Zero 5 (Atari Jaguar video game)

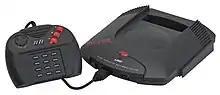
Along with "Attack of the Mutant Penguins" by Sunrise Games, "Zero 5" was part of an effort by Atari UK to incite independent developers to work with the Jaguar.

"Zero 5" is a remake of the 1994 Atari STe title of the same name, which was one of the last official releases for the Atari ST platform after being discontinued in 1993 by Atari Corporation, who would later commission Caspian Software to work alongside them as part of Atari Corp.'s European center of development, which was established in January 1995 with the aim of working alongside small game developers around the region to create titles for the Atari Jaguar. Development of the project started during the same month as Atari established their center of development in Europe and was created by a small team at Caspian Software consisting of Chris Dillon as producer, lead programmer Matthew Gosling with assistance from programmers Dave Pratt and Sean Baggaley (who previously wrote "Rock 'n' Roll Clams" on Atari ST), while David Philbedge and Mark Bloomfield were involved as artists. Andrew T. Gisby, who was one of the authors of the original game, worked as consultant during development and providing voice work. Dave Newman and James Veal, who worked as composers in the original game as well, returned to compose music for the remake using a proprietary sound driver called "Zik Tracker", in addition of creating sound effects. Atari UK Software Development Manager Alistair Bodin and marketing manager Darryl Still were also involved during the production.